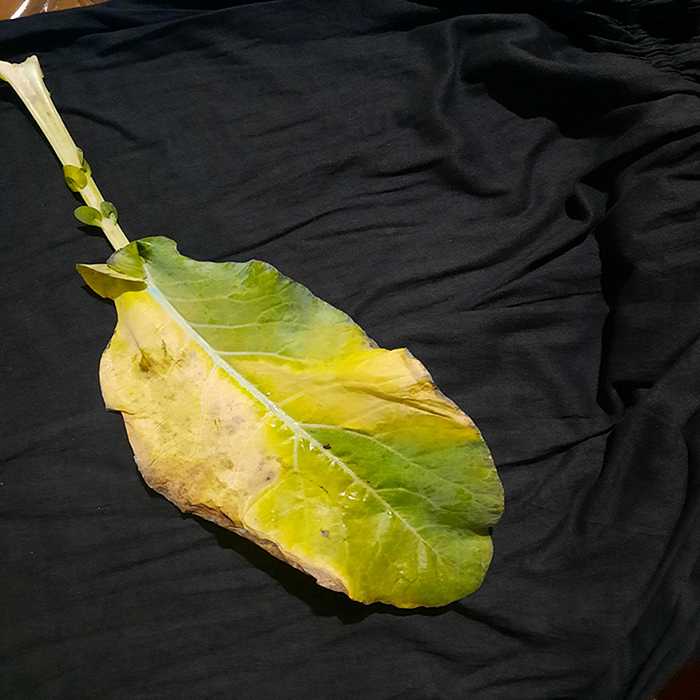
Plant: Cauliflower
Label: Black Rot